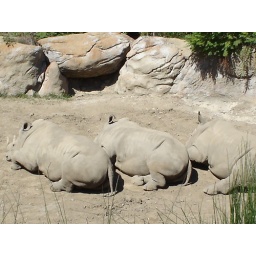
How cute they were all sitting in a row!